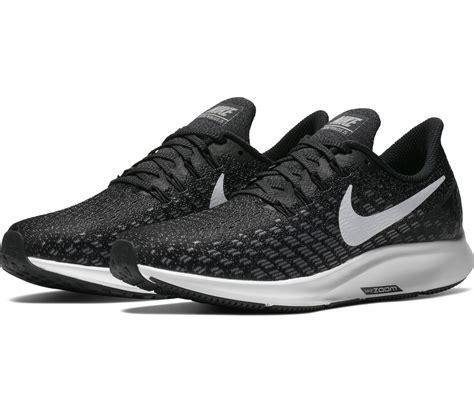
Brand: Nike
Model: Air Zoom Pegasus 35